Prospect Lefferts Gardens

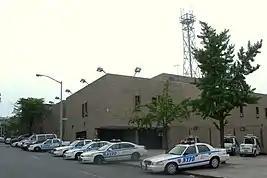
71st Precinct

Prospect Lefferts Gardens is patrolled by the 71st Precinct of the NYPD, located at 421 Empire Boulevard. The 71st Precinct ranked 46th safest out of 69 patrol areas for per-capita crime in 2010. , with a non-fatal assault rate of 73 per 1,000 people in Prospect Lefferts Gardens, rates of violent crimes per capita are greater than that of the city as a whole. The incarceration rate of 598 per 100,000 people is also greater than that of the city as a whole.